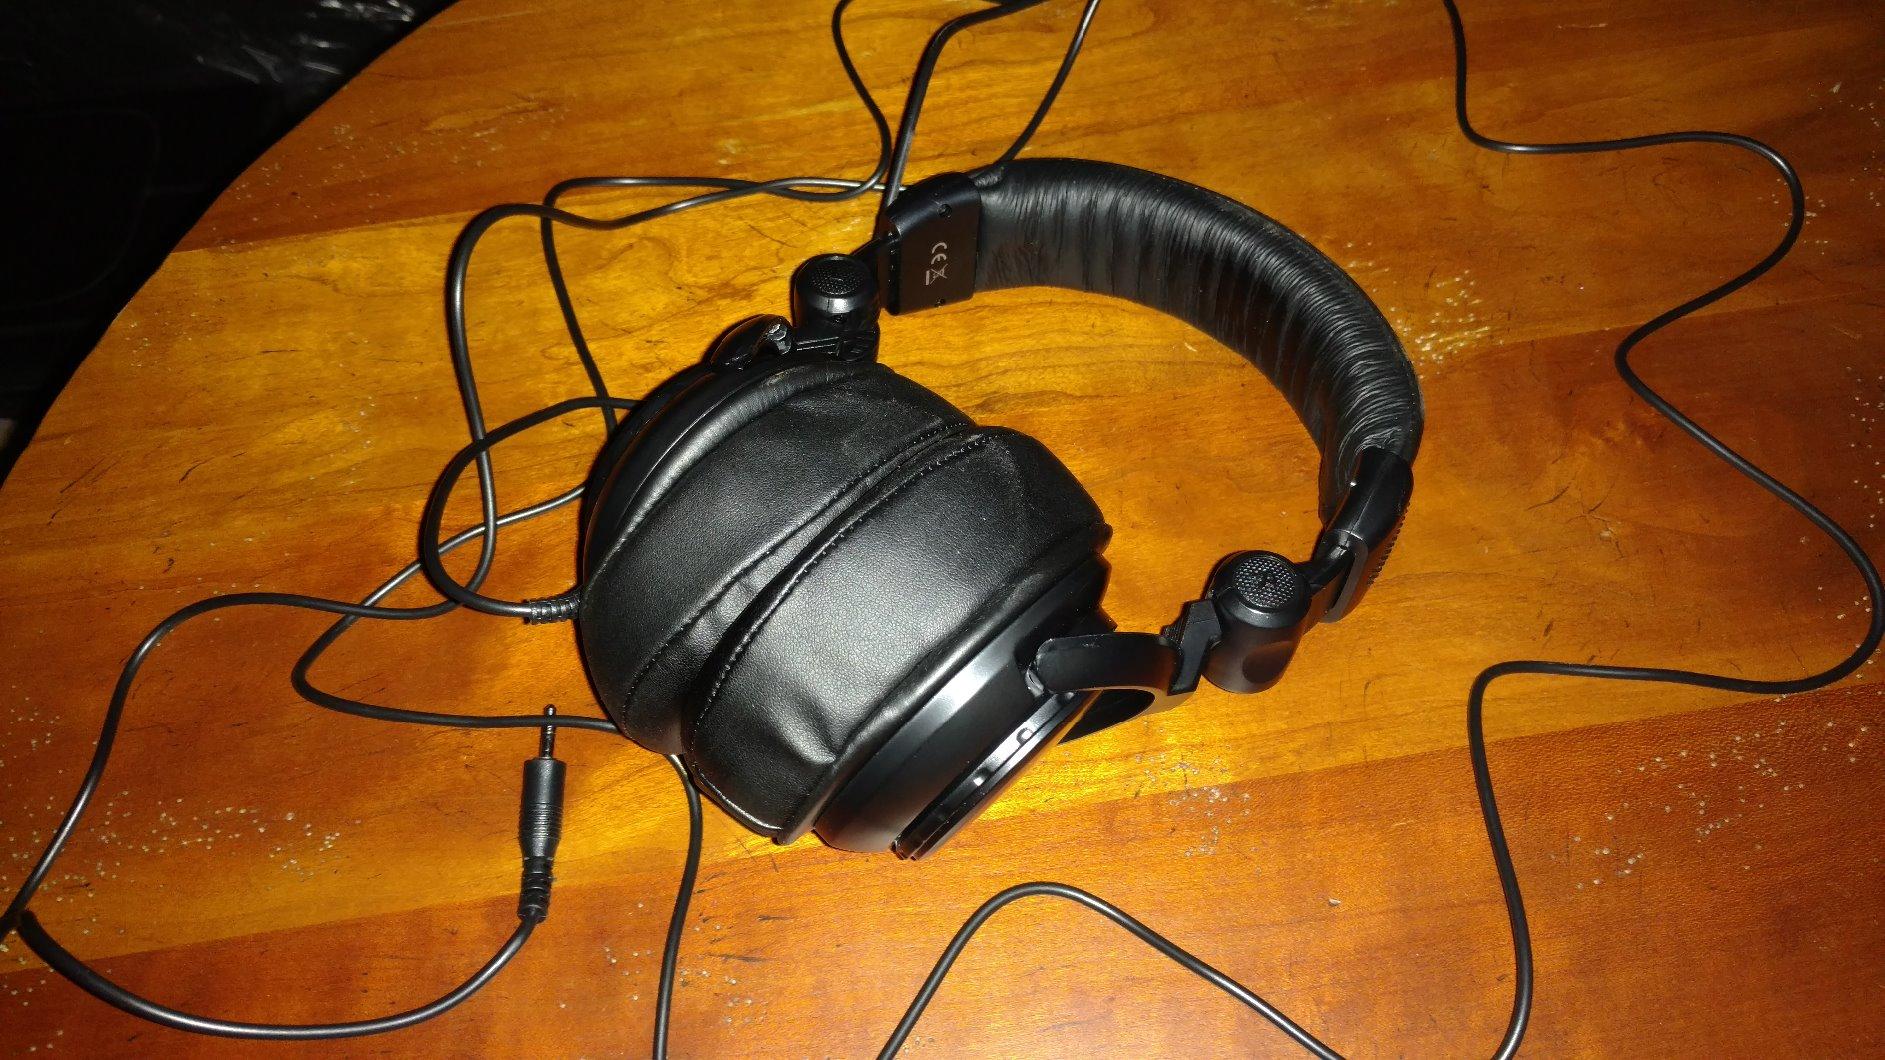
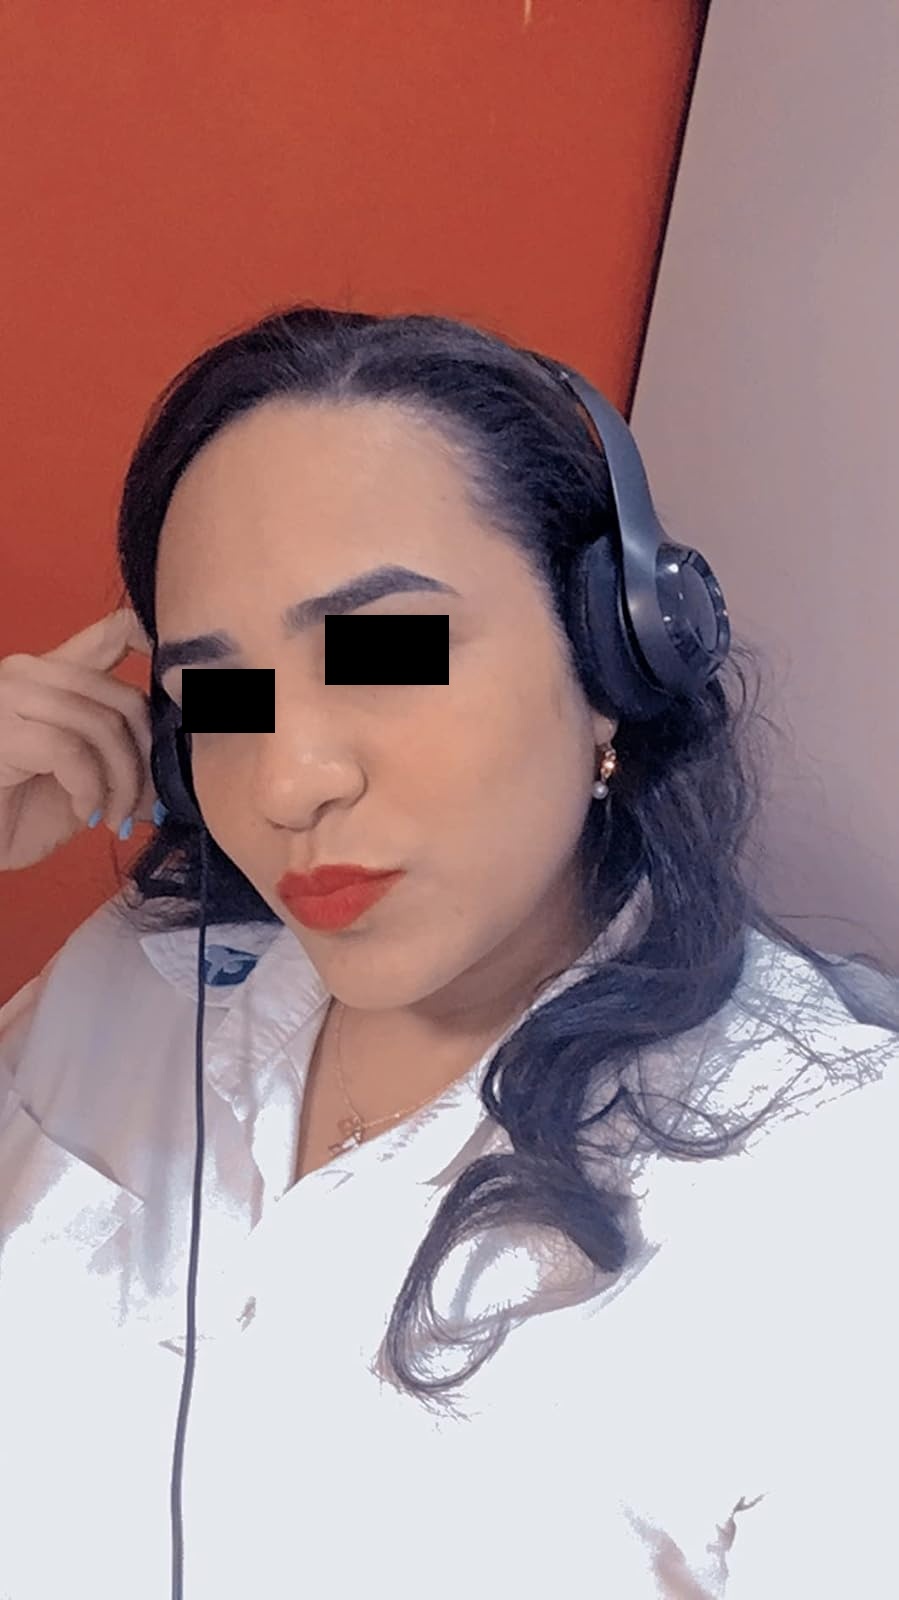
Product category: headphones
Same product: no